John Fitzgerald Burns

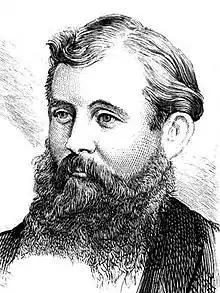
John Fitzgerald Burns, 1875 engraving

John Fitzgerald Burns (1833 – 19 March 1911) was an Australian politician, member of the Parliament of New South Wales, Postmaster-General in the 1870s and Colonial Treasurer in the 1880s.